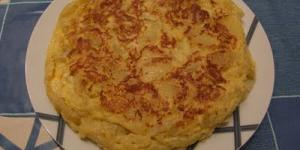
tortilla de escarola m carme roca